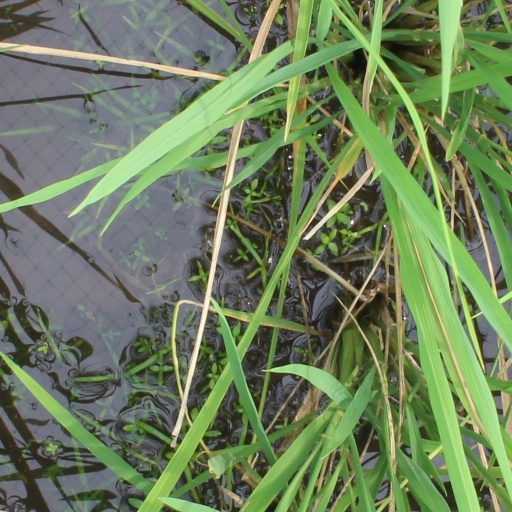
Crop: rice